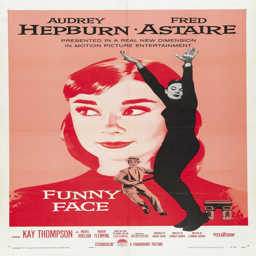
actor and dancer in musical comedy film .